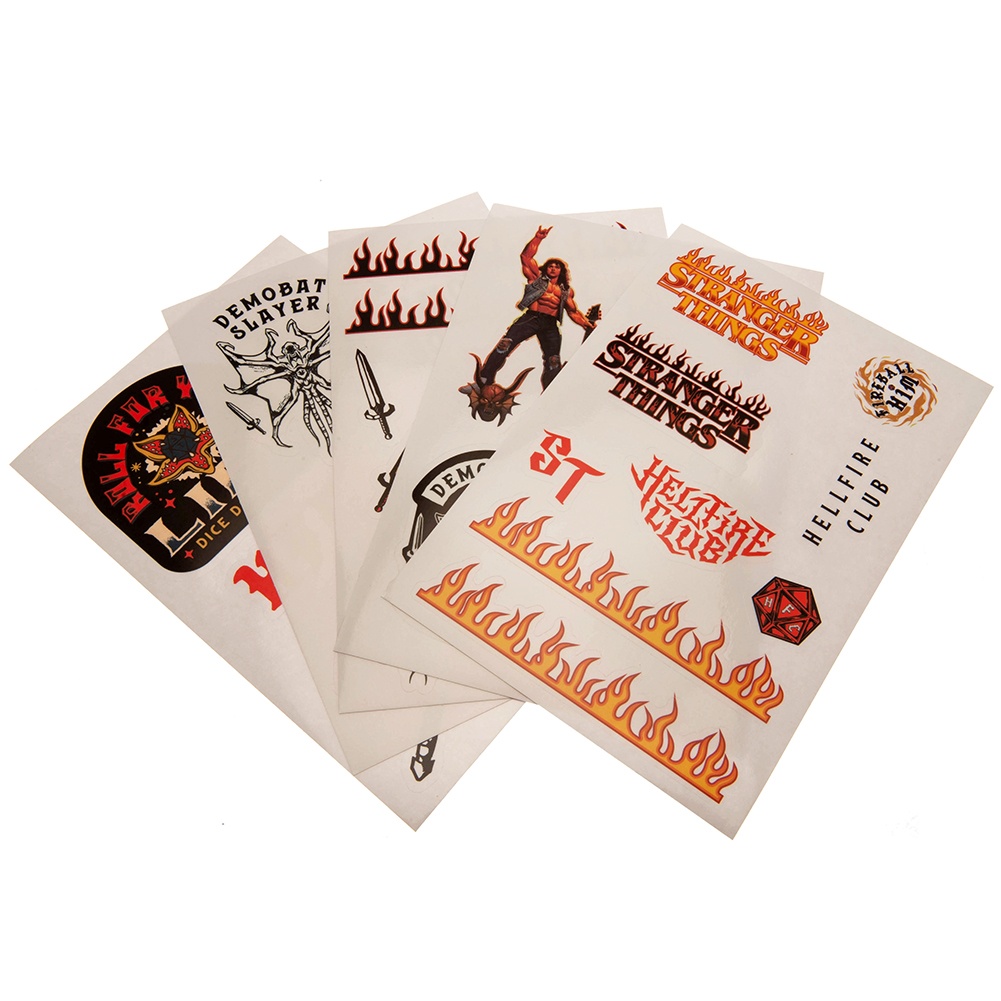
Stranger Things Tech Stickers Battle
Set of 39 vinyl self adhesive tech stickers Featuring your favourite designs and slogans from the hit TV series Stranger Things Ideal for tablets, phones and other gadgets Official licensed product Assorted sizes
Brand: Taylors
Category: Electronics > Electronics Accessories > Electronics Films & Shields > Electronics Stickers & Decals